Azamat-Yurt

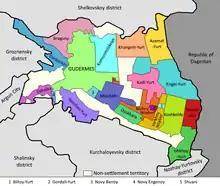
Map of Gudermessky District. Azamat-Yurt is in the north-east

Azamat-Yurt is located on the right bank of the Terek River. It is north-east of the city of Gudermes and north-east of the city of Grozny.